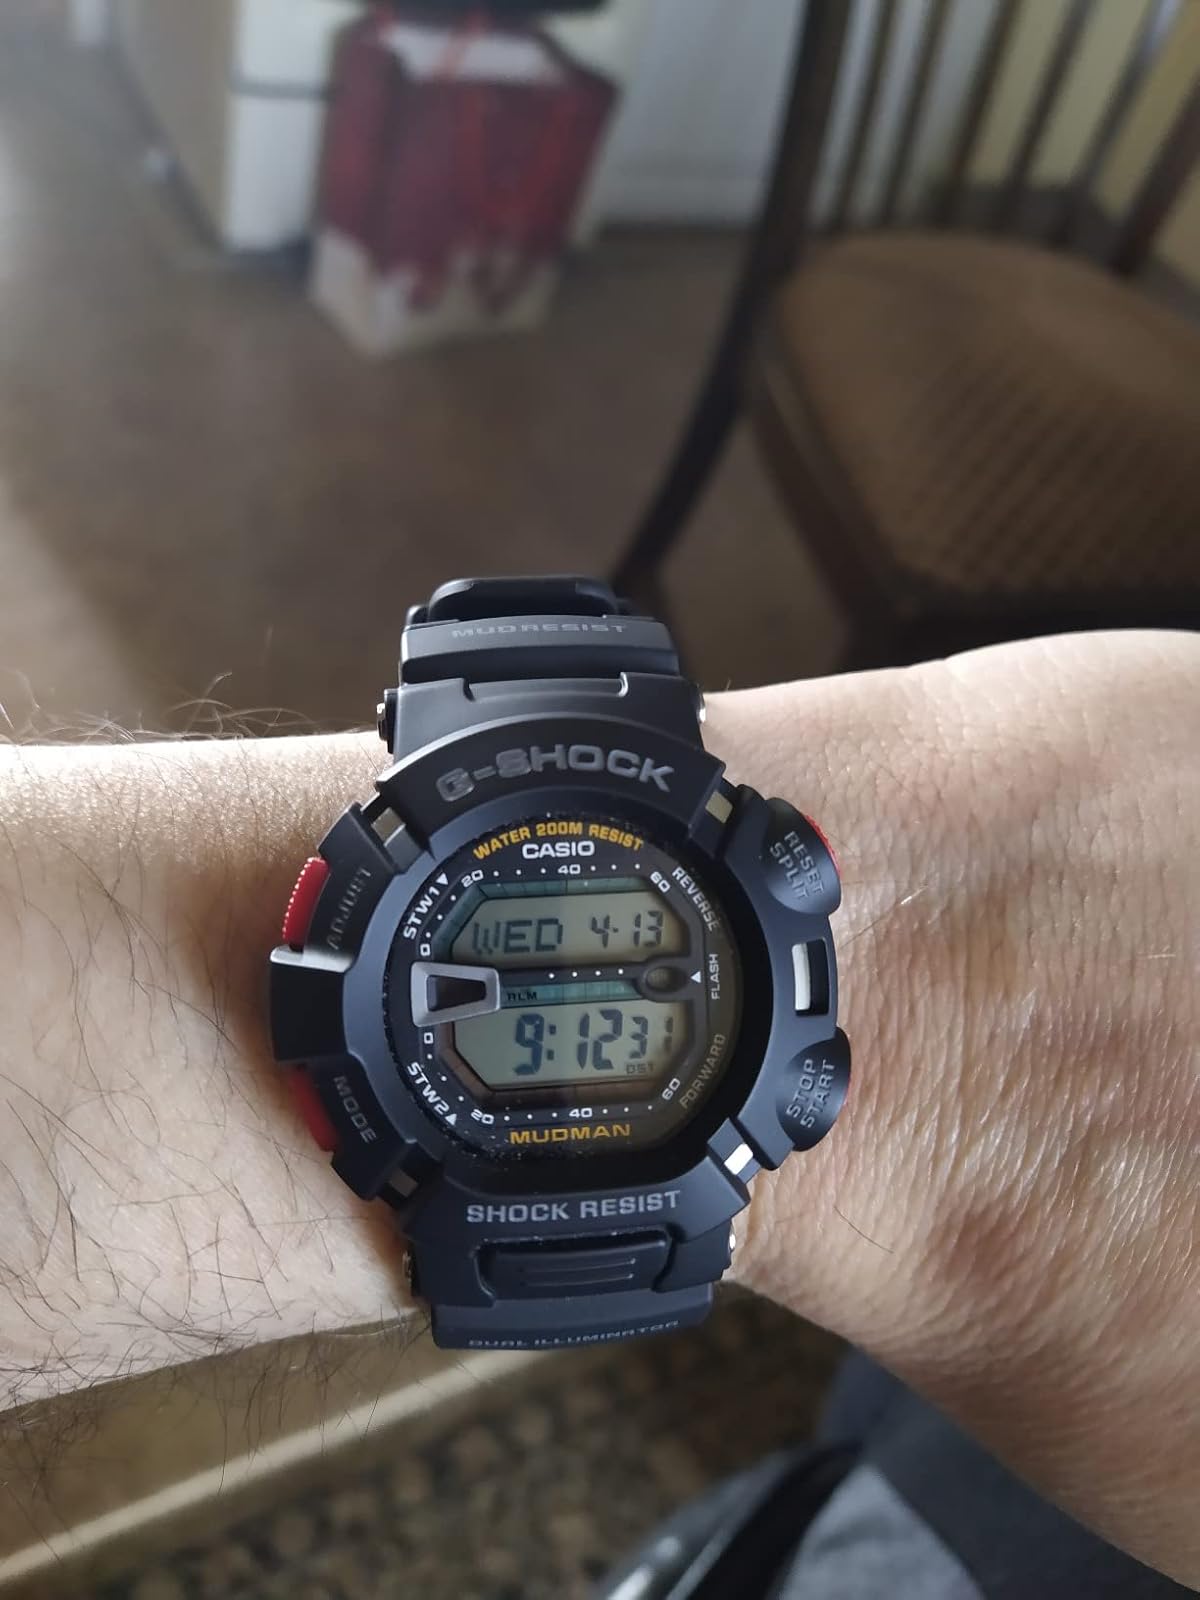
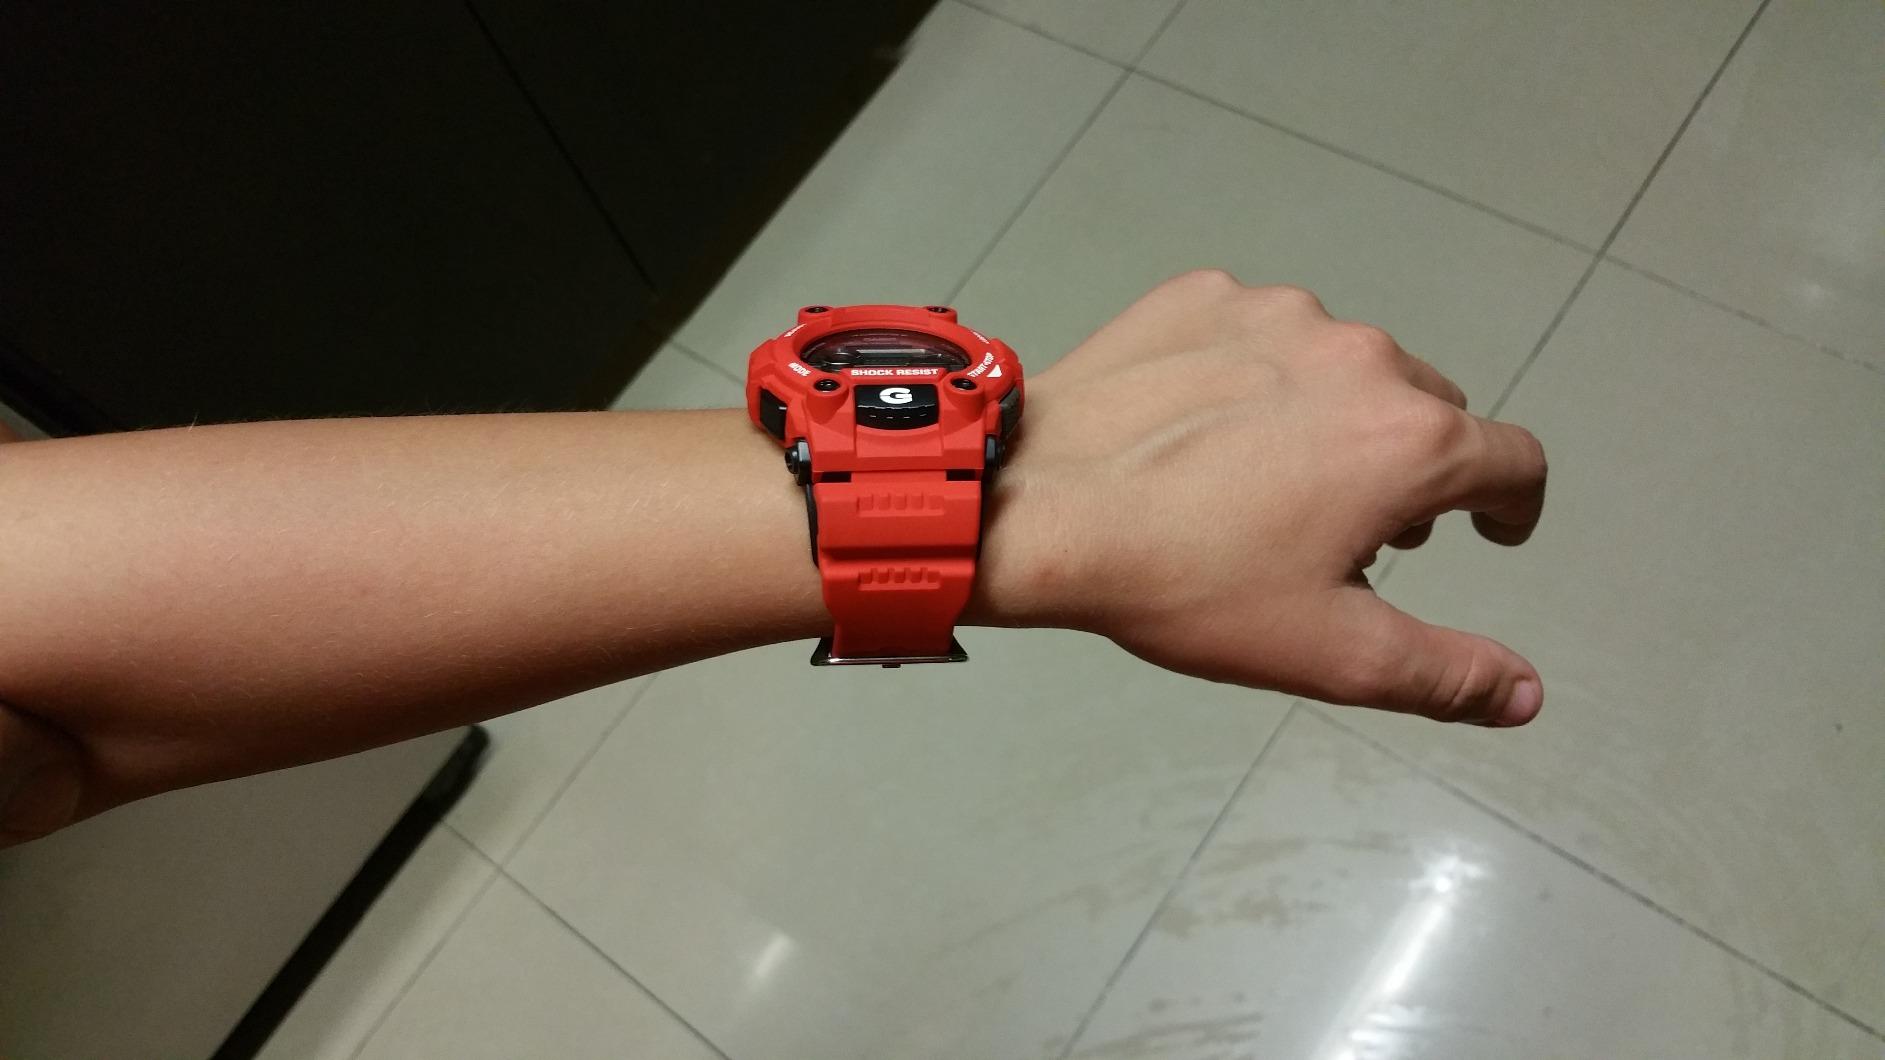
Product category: accessories_watch
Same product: no